Birmingham Baths Committee

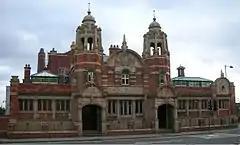
The grade II listed public baths on Nechells Park Road, Nechells.

The approval for the construction of baths at Moseley Road came about through the discussions for the inclusion of Balsall Heath into Birmingham. The order for the inclusion of the area into Birmingham came into effect on 1 October 1891 and the committee were soon told to find a suitable location to construct baths.